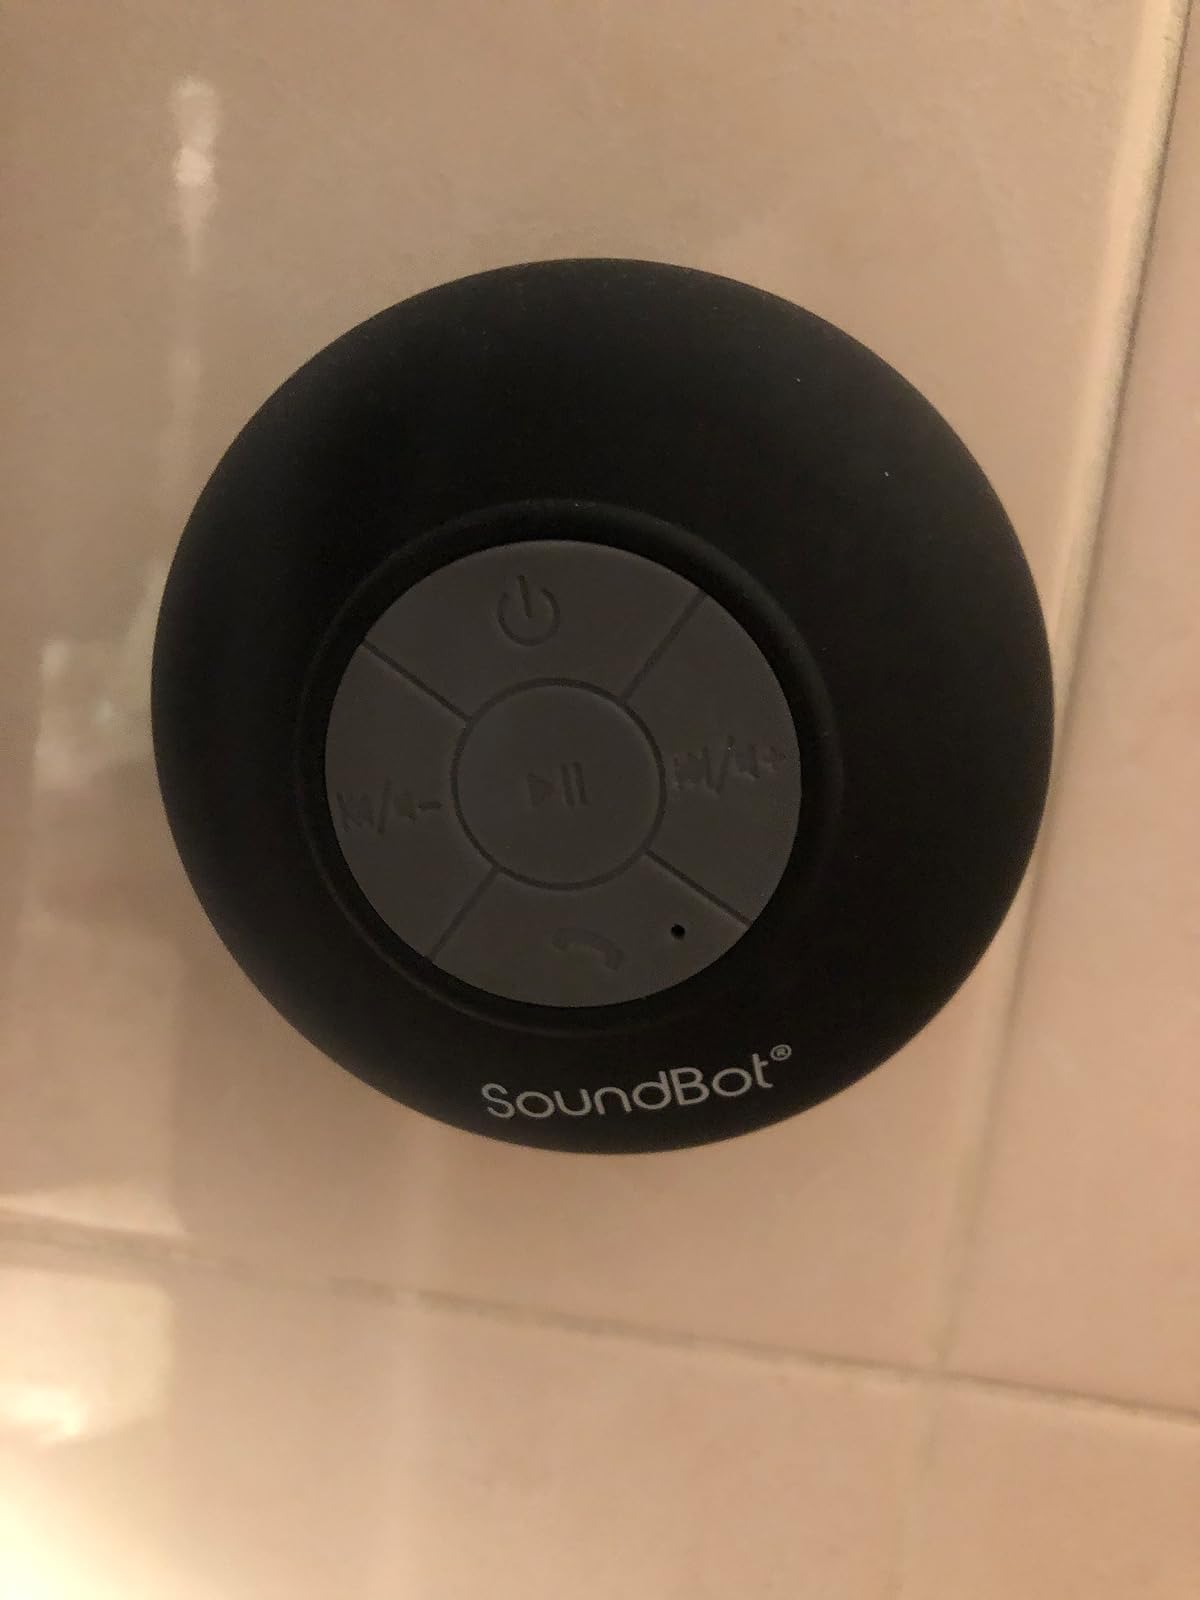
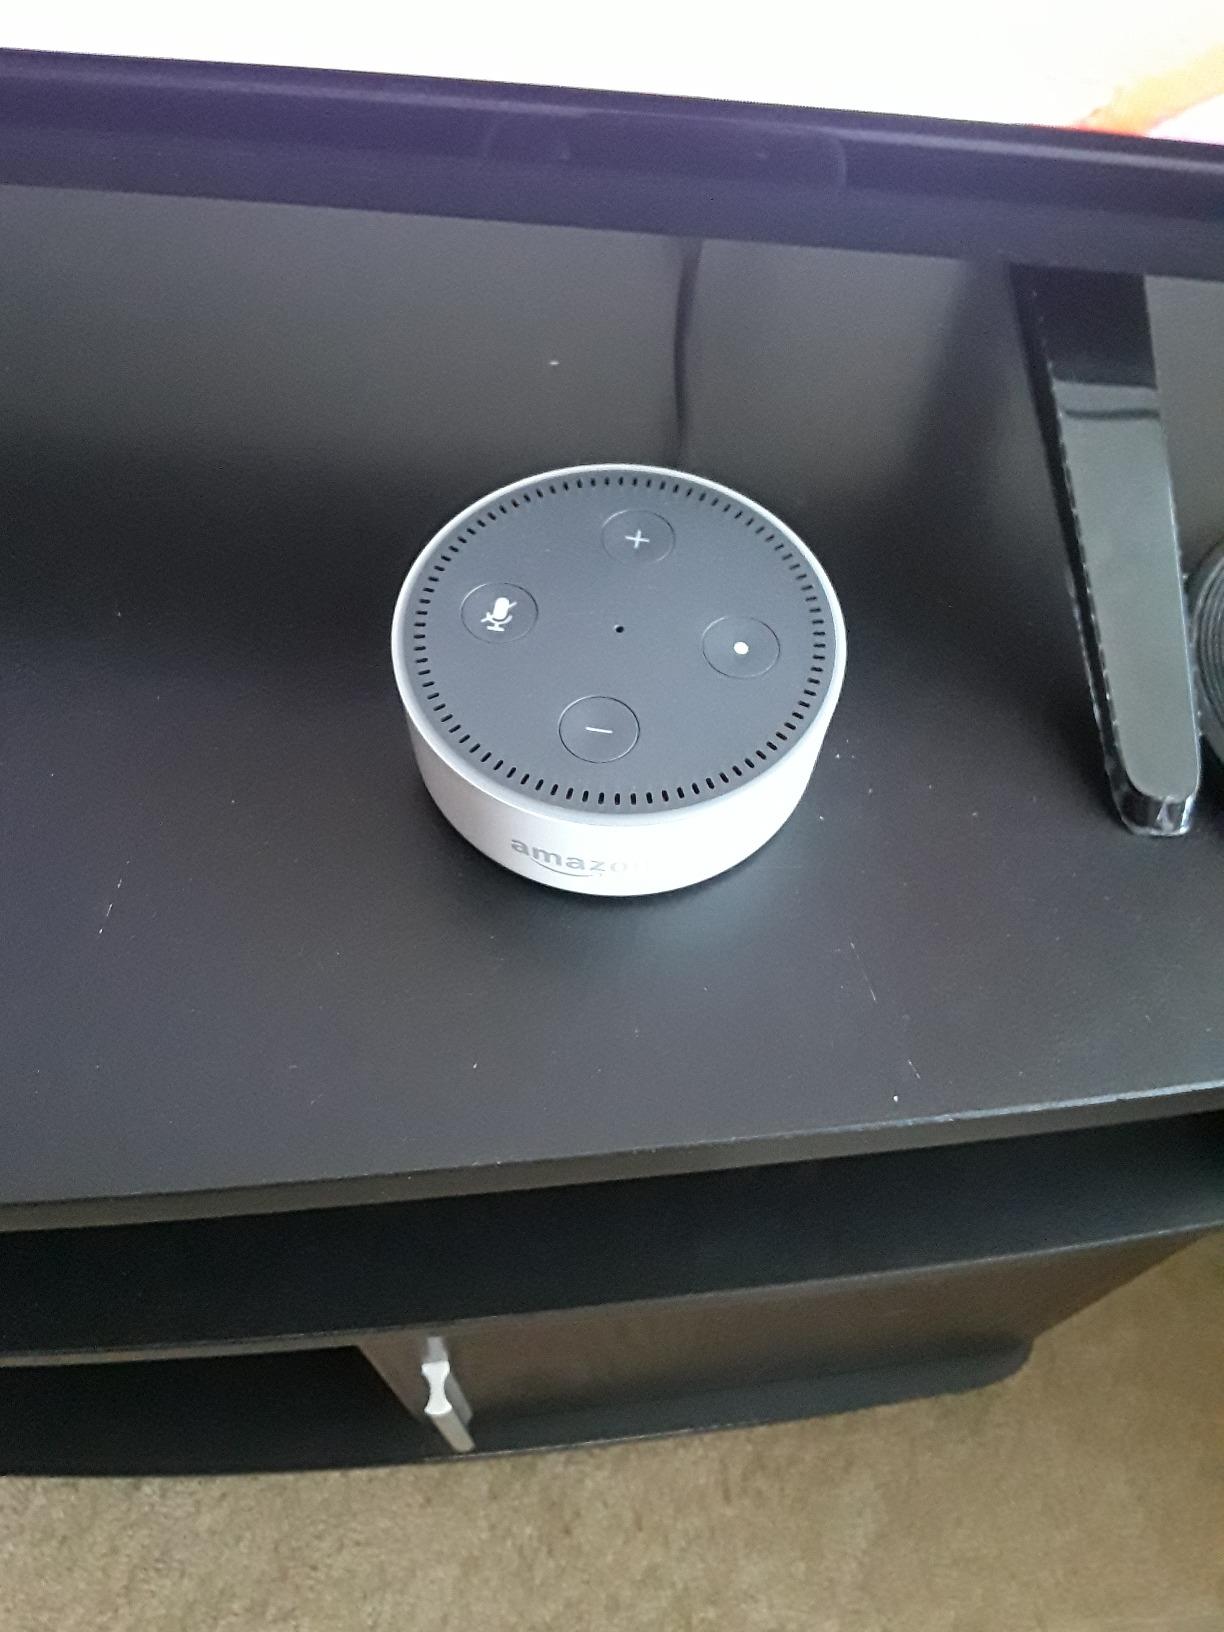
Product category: speaker
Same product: no